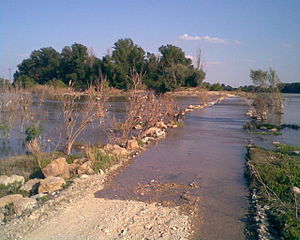
Ostiglia / Billedgalleri
Ostiglia er en italiensk by i Lombardiet i Mantova-provinsen. Byen har 6.741 indbyggere og er beliggende på Po's nordlige bred. Byen ligger på jernbanen mellem Verona og Bologna og har regionalbanestation. Der er vej- og jernbaneforbindelse over Po. I december 2008 er åbnet en ny jernbanebro umiddelbart øst for byen, der bl.a. skal sikre en hurtigere toggang på den trafikerede jernbanelinie mellem Verona og Bologna.